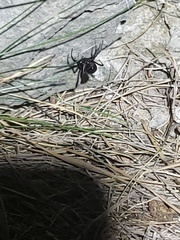
Species: Lactrodectus_hesperus